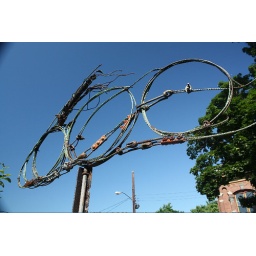
Momentum against a clear blue sky